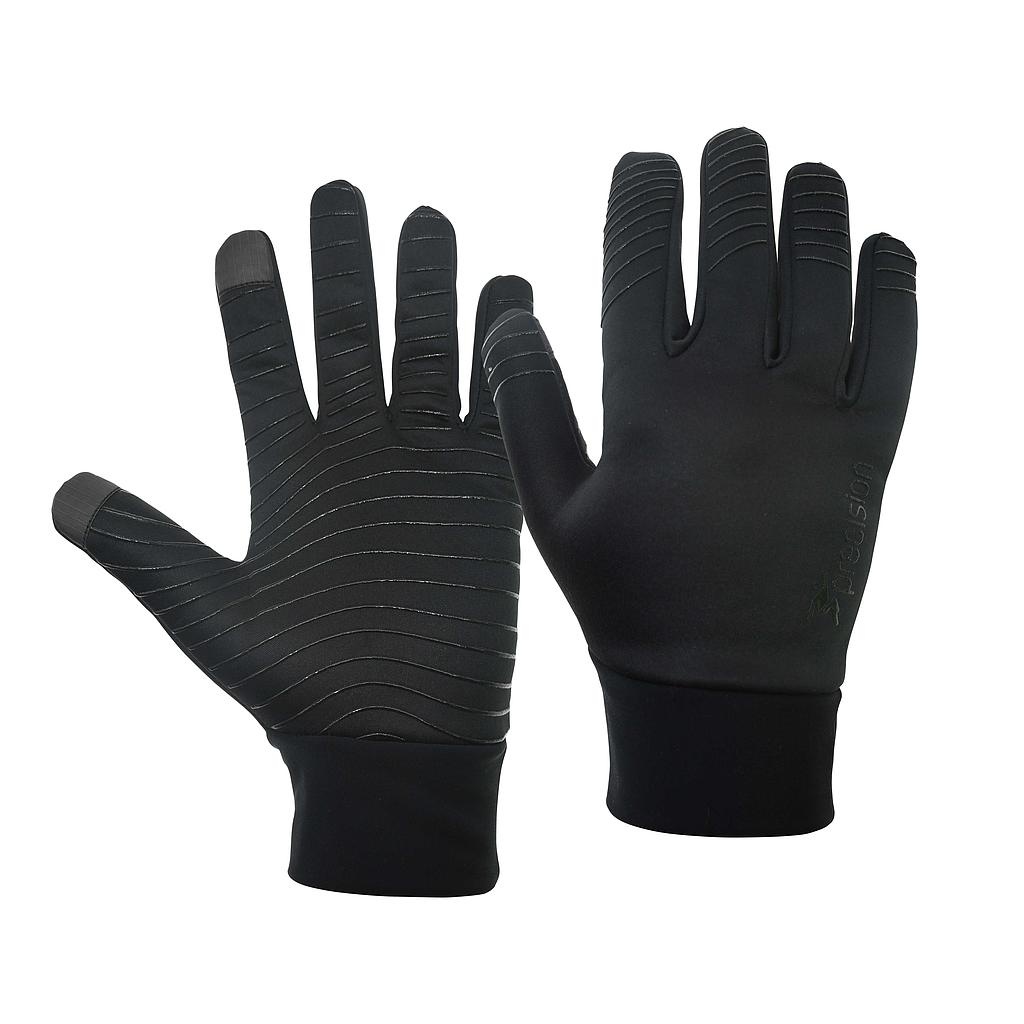
Precision Essential Warm Players Gloves Junior
Precision Essential Warm Players Gloves are ideal in cold weather sports and have been designed with an internal fleece lining to ensure superior warmth. The high grip silicone palm makes them ideal for a multitude of sports where grip is needed. With elasticated wristband for secure fit and smart phone touch sensitive index and thumb tips. Players Gloves Elasticated wristband Fleece Lining Silicon palm grip Smart phone touch sensitive 98% Polyester, 2% silicon Machine Washable
Brand: Precision
Category: Sporting Goods > Athletics > Soccer > Soccer Gloves